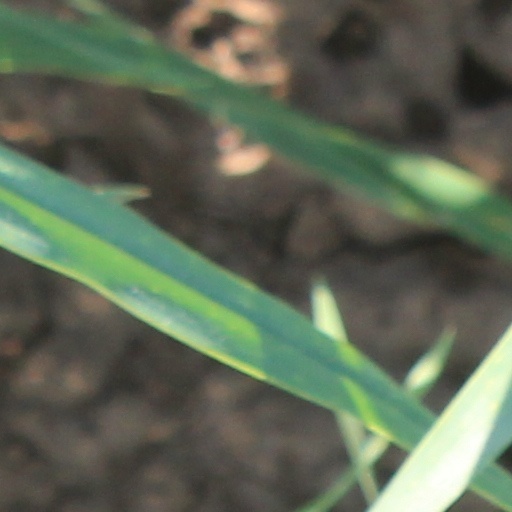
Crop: wheat